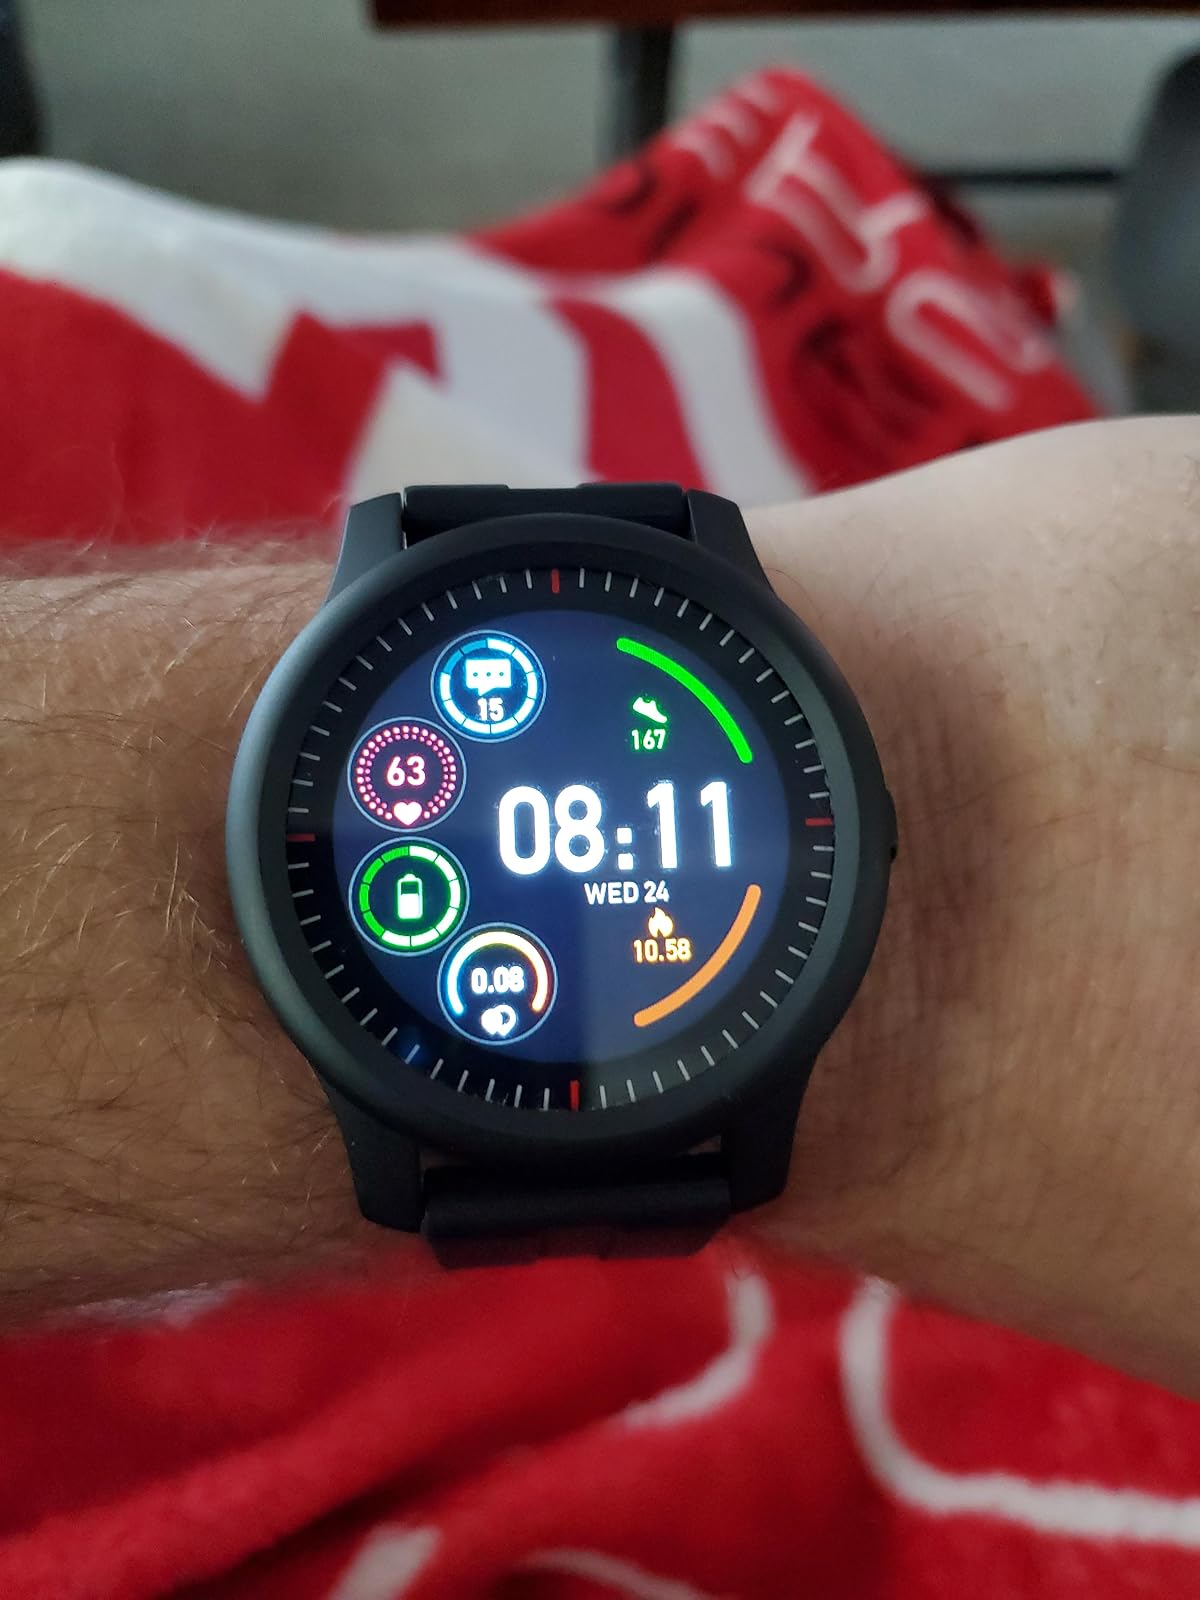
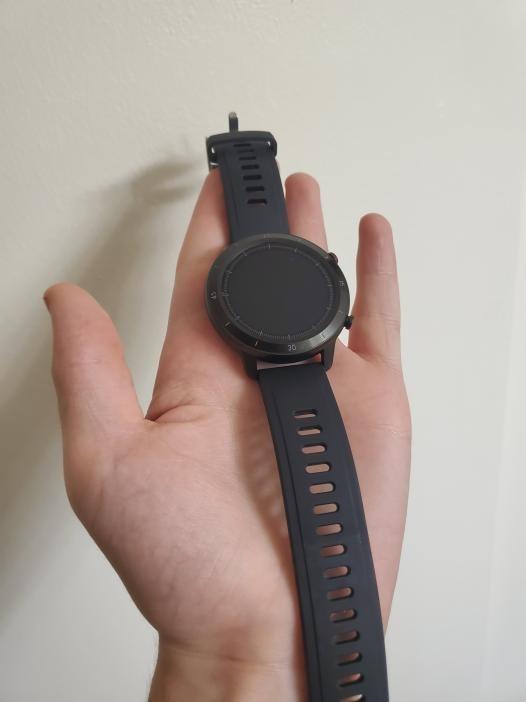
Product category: smartwatch
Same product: no